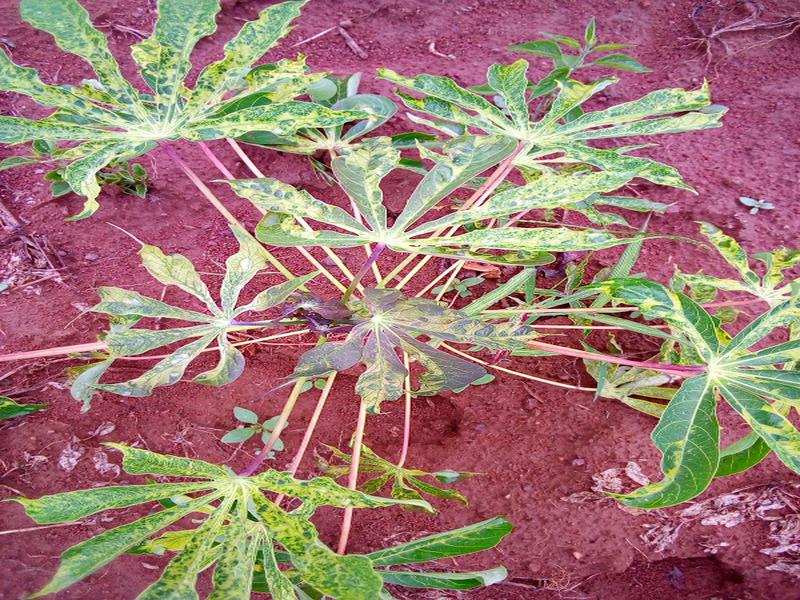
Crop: cassava
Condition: mosaic_disease